Penal labor in the United States

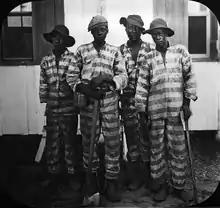
Floridian convicts leased to harvest timber in the mid-1910s.

The earliest known law permitting convicts to be paid for their labor traces back to an act passed by New York governor John Jay in 1796. More explicit legislation suggesting that "it may be useful to allow [prisoners] a reasonable portion of the fruits of their labor" was later enacted in 1817 under Daniel D. Tompkins, only to be repealed the following year.